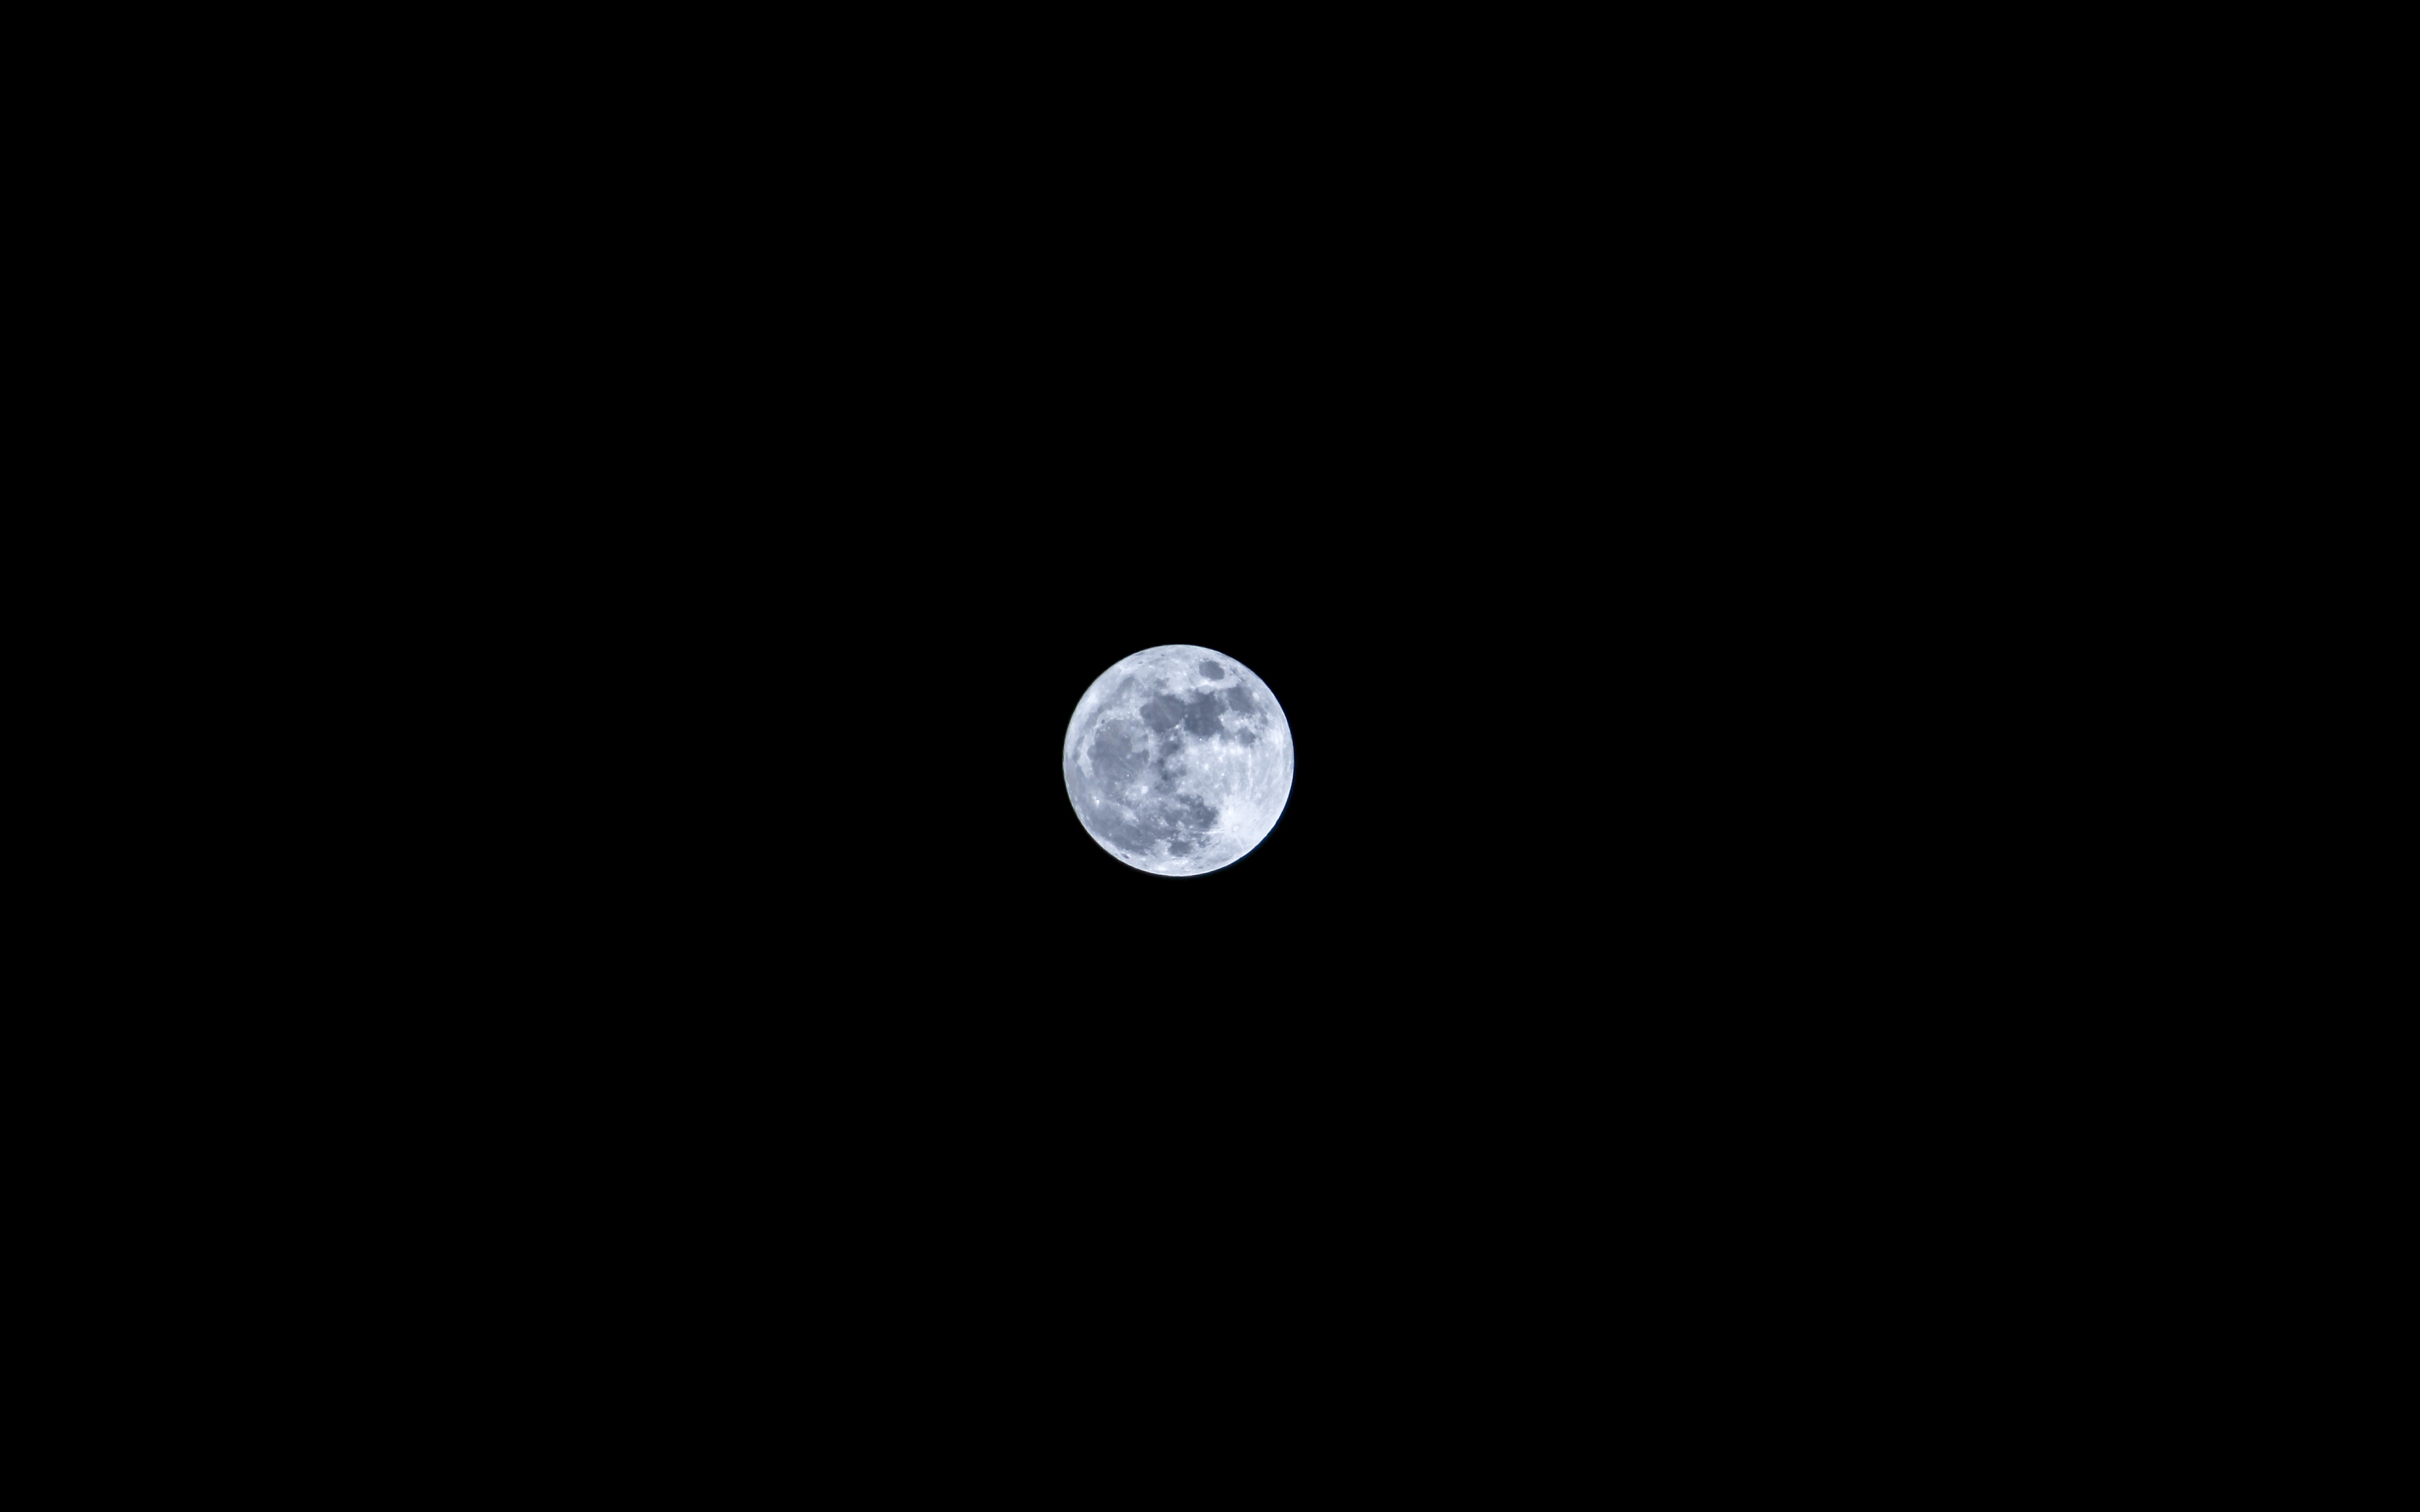
light, black and white, night, atmosphere, dark, space, moon, full moon, circle, world, geography, long, science, eclipse, planet, orbit, astronomical object, ful lmoon, celestial event